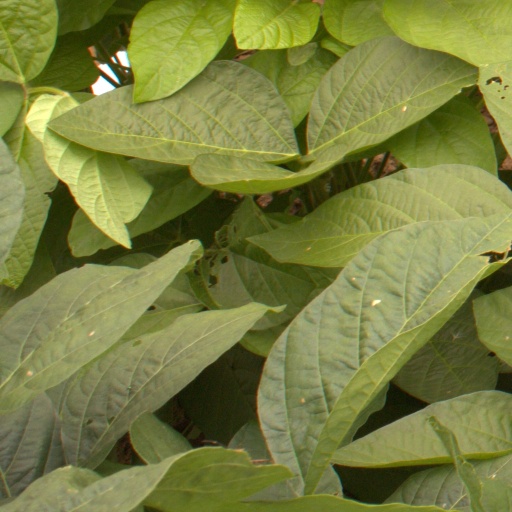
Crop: soybean